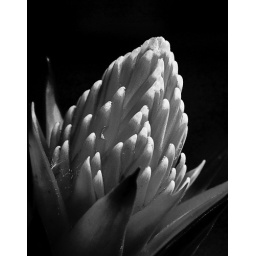
This flower was taken at Foster Gardens. I like it better in black and white.